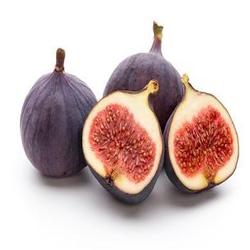
Label: Fig